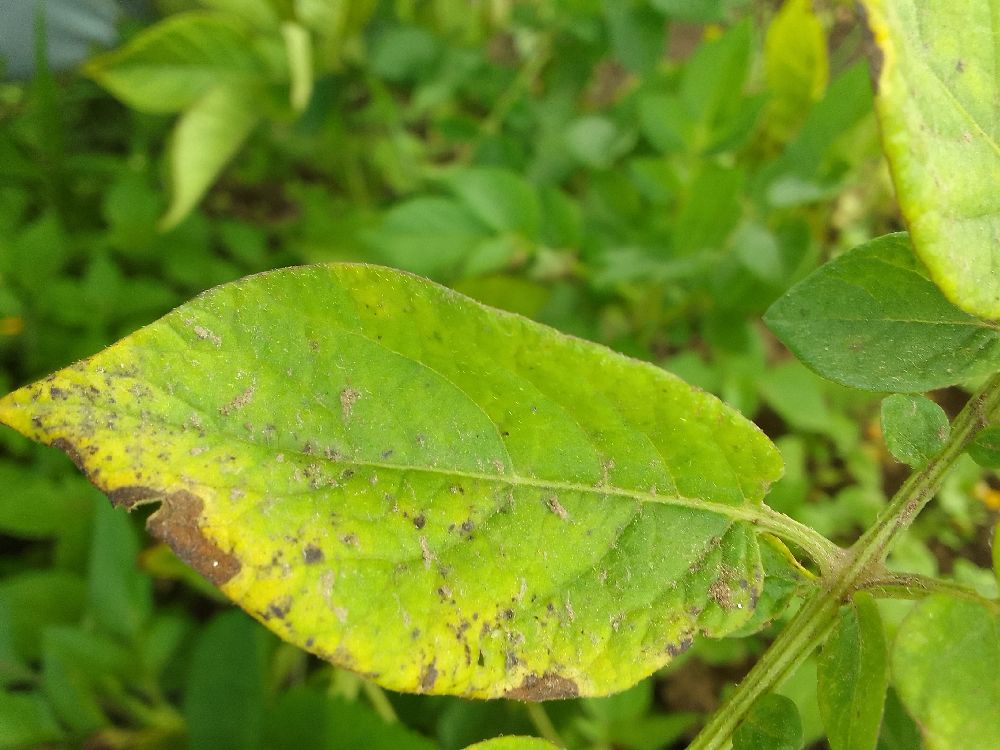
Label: Early blight